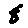
Label: 8